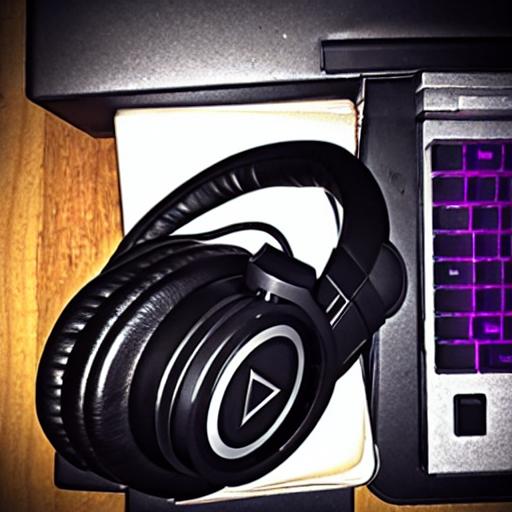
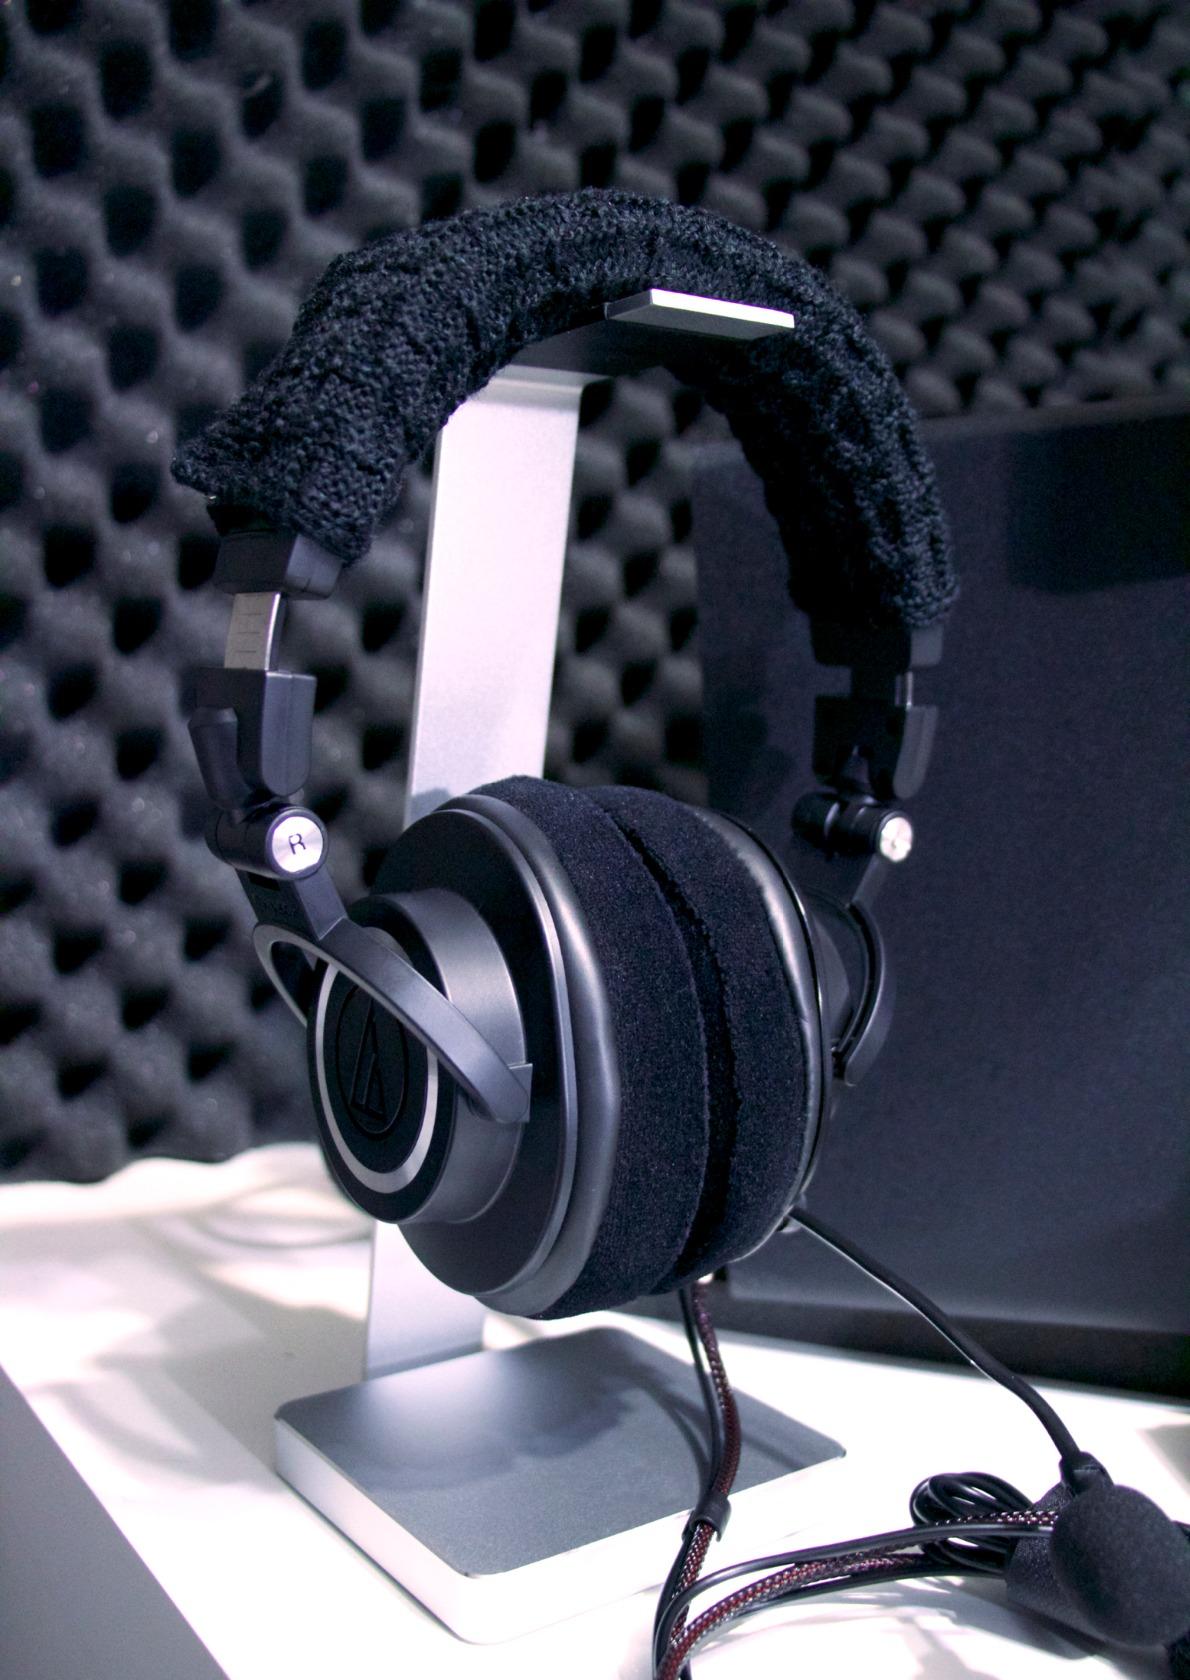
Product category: headphones
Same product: no